Sky position (RA, Dec in degrees): 43.255, 1.462
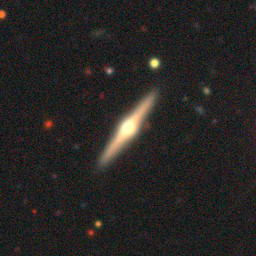
Galaxy morphology: Edge-on Galaxies with Bulge